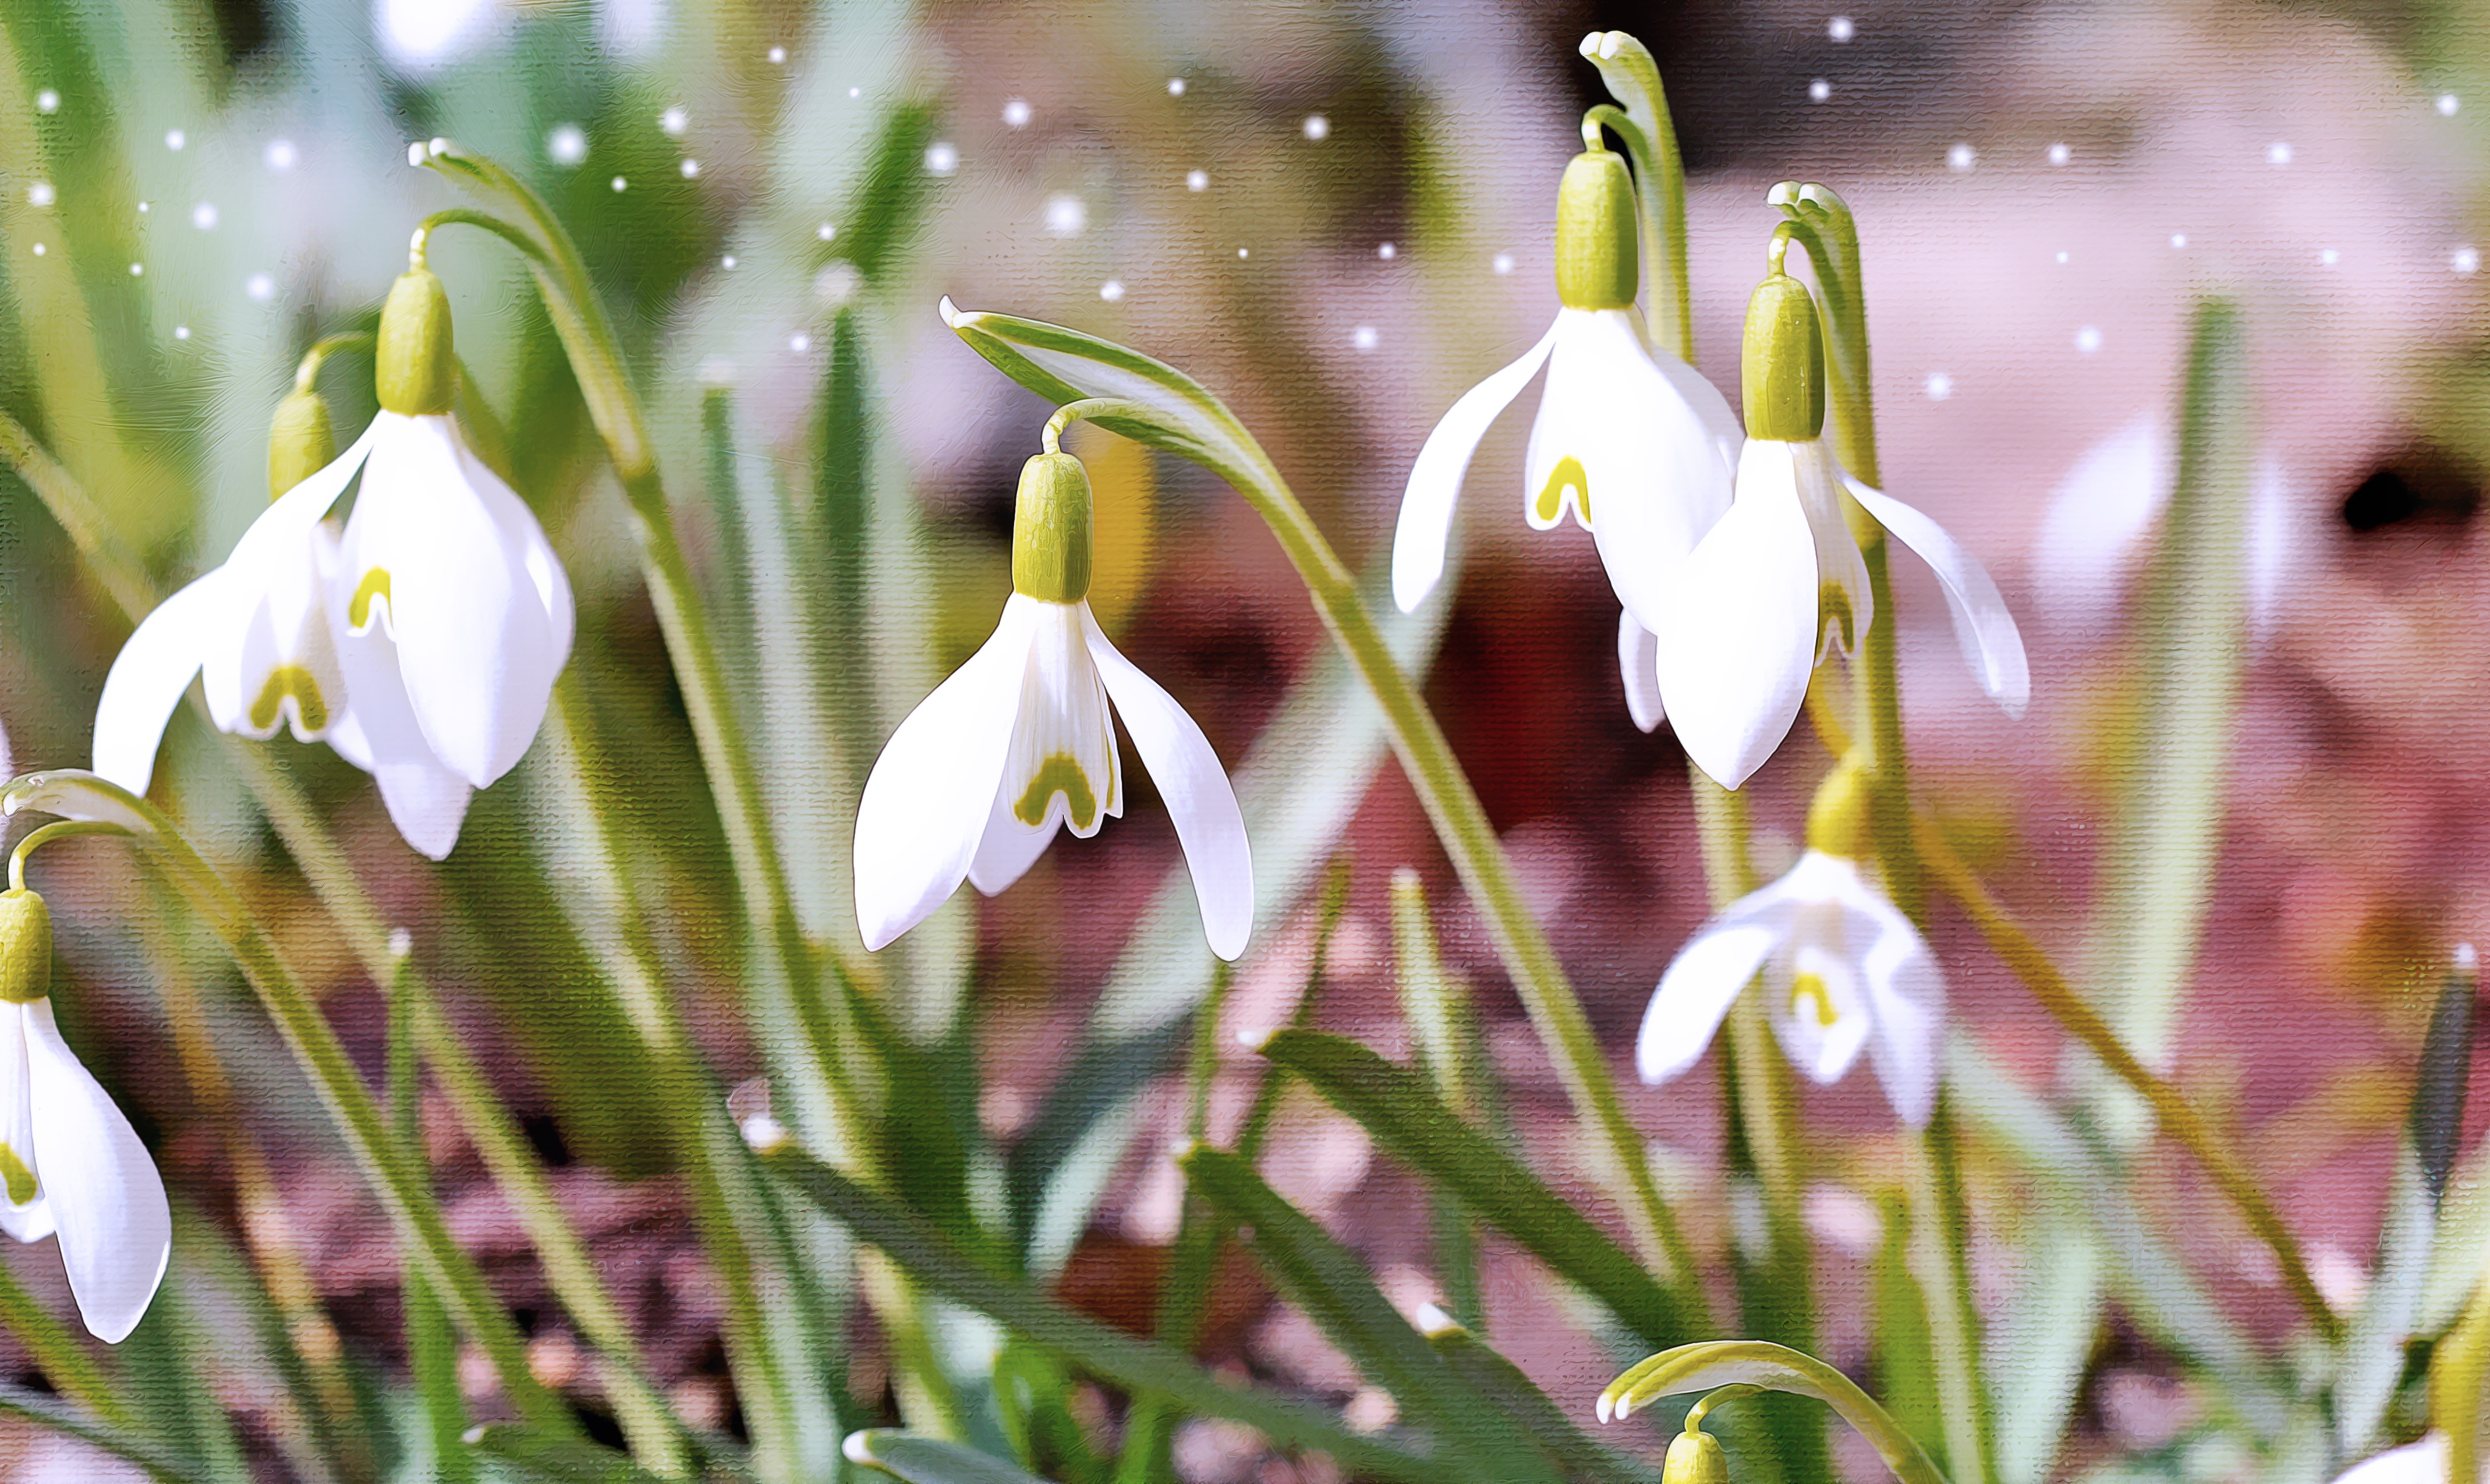
blossom, plant, flower, bloom, spring, botany, flora, painting, wildflower, painted, snowdrop, fragrance, galanthus, macro photography, flowering plant, lily of the valley, iris versicolor, plant stem, land plant